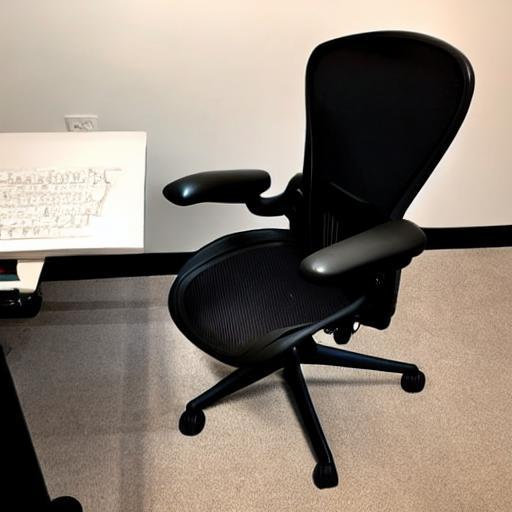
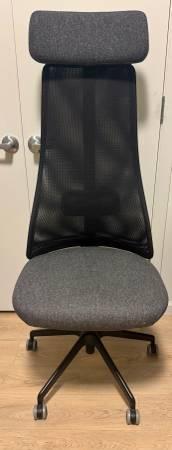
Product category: items_chair
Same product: no